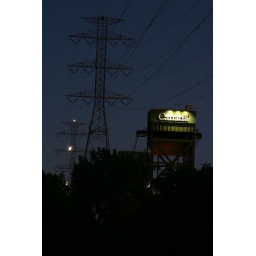
The lift bridge and hydro towers that span the Burlington Canal in Burlington, Ontario.